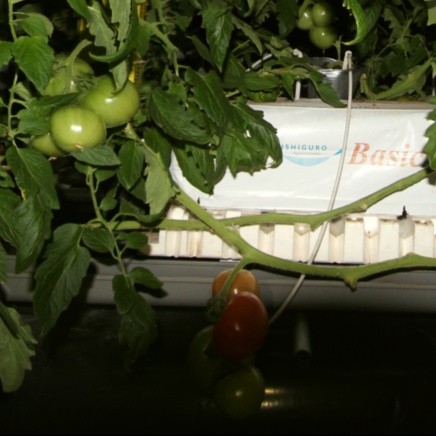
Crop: tomato